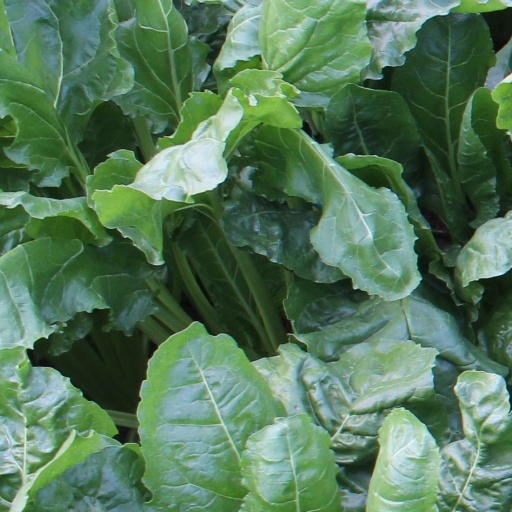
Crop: sugar beet